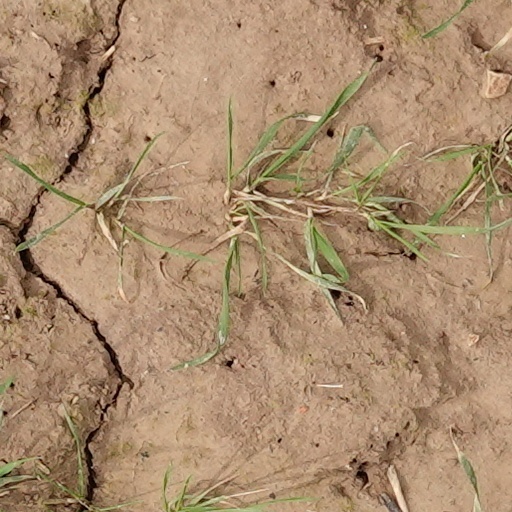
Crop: wheat